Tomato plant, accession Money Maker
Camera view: horizontal (90 deg, fisheye); turntable rotation: 0 degrees
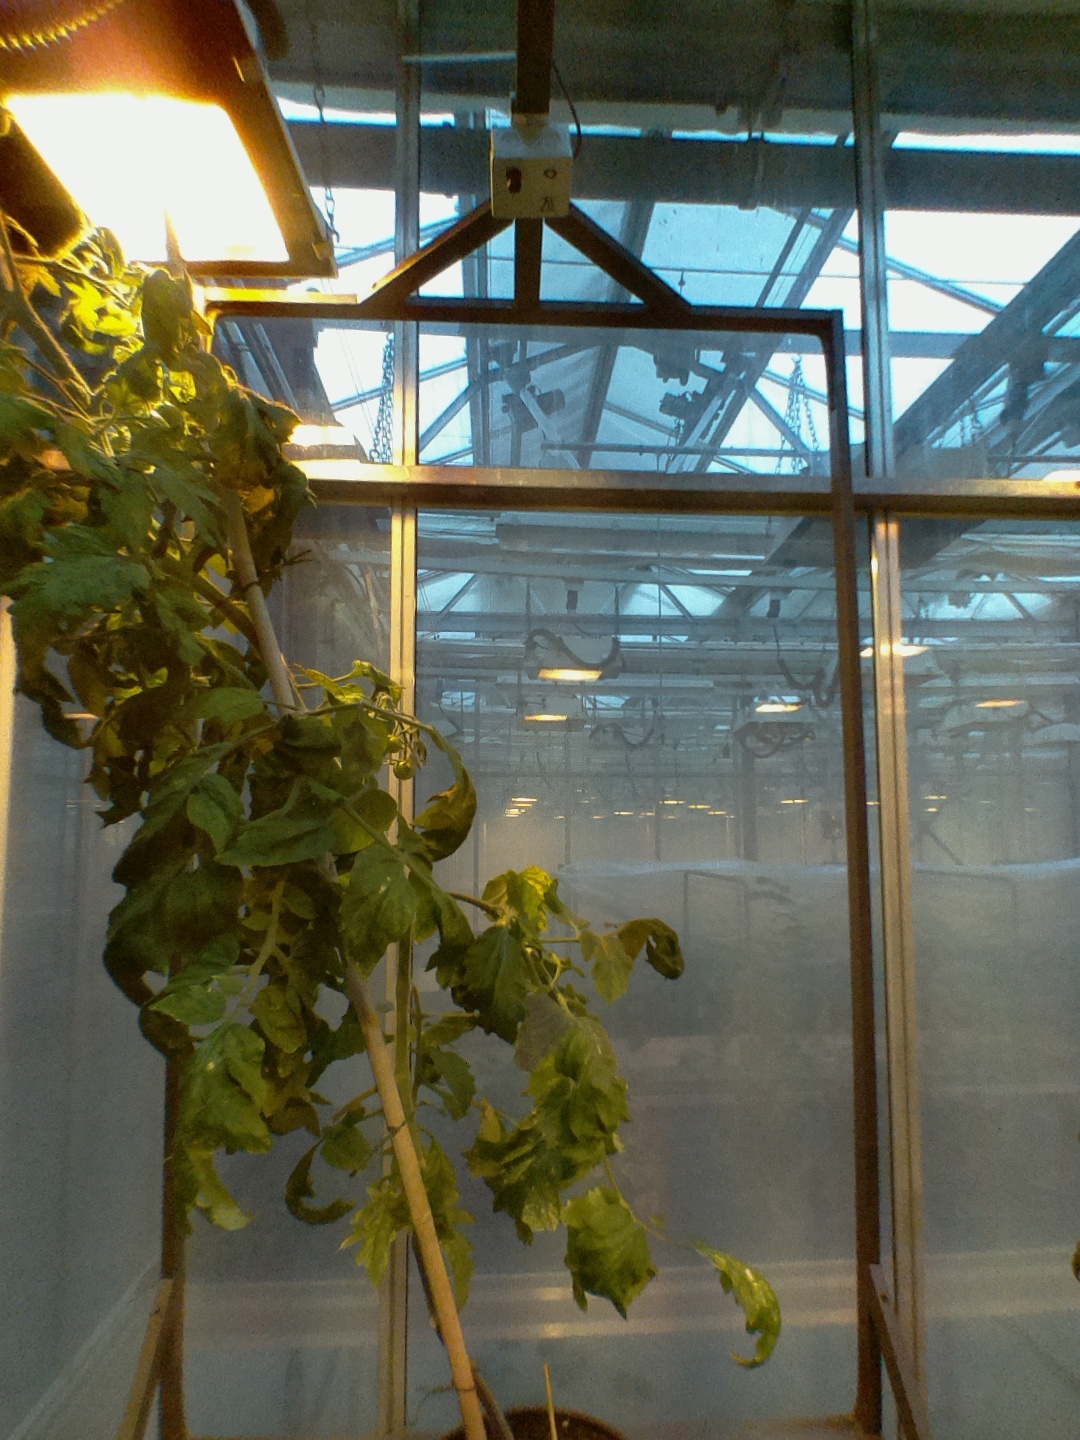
BBCH growth stage 71: 10%-20% of final fruit size